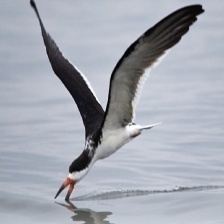
Species: BLACK SKIMMER
Scientific name: RYNCHOPS NIGER